Empty category

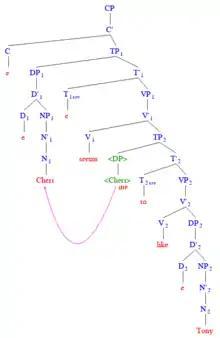
This example shows the movement of DP [Cheri] from the specifier position of the embedded infinitive clause to the specifier position of the TP in the matrix clause.

The empty category subclass called PRO, referred to orally as "big pro", is a DP which appears in a caseless position. PRO is a universal lexical element, it is said to be able to occur in every language, in an environment with a non-finite embedded clause. However, its occurrence is limited: PRO "must" occupy the specifier position of the embedded, non-finite clause, such as in the example below: